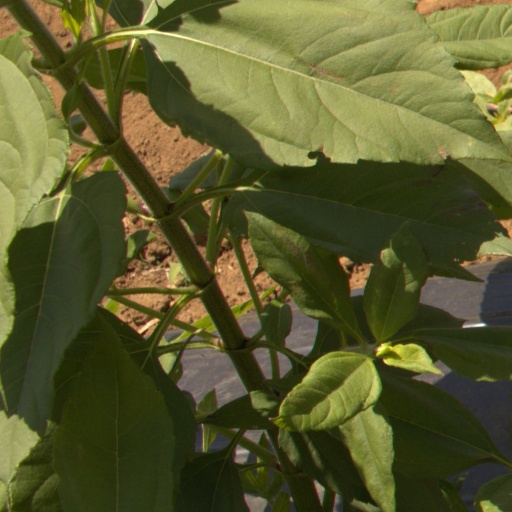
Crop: Jerusalem artichoke